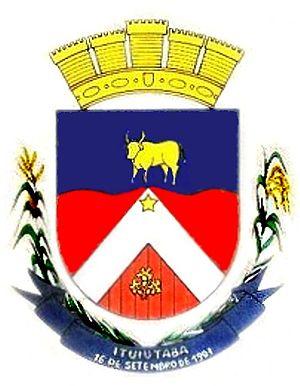
Ituiutaba est une municipalité brésilienne de l'État du Minas Gerais et la microrégion d'Ituiutaba.